Reborn (song)

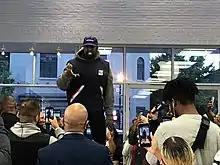
West's verse on the song garnered strong responses from numerous reviewers, some of whom viewed it as a step-up from his previous offerings.

On June 8, 2018, "Reborn" was included as the fifth track on Kids See Ghosts' eponymous debut studio album, switching position from its originally slated release as the seventh and final track. On the day it was released, multiple tracks from the album were mislabeled on streaming services as the result of a technical error, including "Reborn" being falsely labeled as the first track on the album, "Feel the Love". American comedian Pete Davidson shared a blurry picture of him and his then-girlfriend Ariana Grande at the listening party for "Kids See Ghosts" on June 8, 2018, which he captioned with the song's title alongside varied emojis. The couple went on to get matching tattoos that read "Reborn" in tribute to the song.